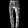
Label: Trouser